2 point player

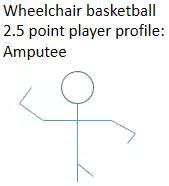
Profile of an A1 classified player competing as a 2.5 point player.

ISOD classified A1 players may be found in this class. This ISOD class is for people who have both legs amputated above the knee. There is a lot of variation though in which IWBF class these players may be put into. Those with hip articulations are generally classified as 3 point players, while those with slightly longer leg stumps in this class are 3.5 point players. Lower limb amputations effect a person's energy cost for being mobile. To keep their oxygen consumption rate similar to people without lower limb amputations, they need to walk slower. A1 basketball players use around 120% more oxygen to walk or run the same distance as someone without a lower limb amputation.